Minnie Emmett

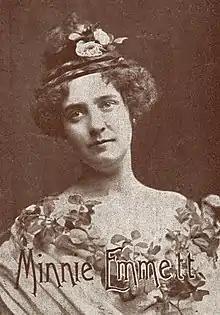
Minnie Emmett, ca. 1901.

Emmett was not the first woman to make commercial records, but was the first to gain prominence and influence in the field. A July 1898 article in "Phonoscope" called her "the most successful and the most popular woman engaged in record making". Her first recordings, published by the United States Phonograph Company in 1894 or 1895, were advertised as "the first true records of a high soprano voice". She sang popular sentimental and comic songs like "Sweet Marie" and "The Sunshine of Paradise Alley" and remained in the United States catalog until joining the Columbia Phonograph Company in 1898 and adding operatic solos and duets (with Roger Harding) and older standards (Ben Bolt, Robin Adair, Foster's songs) to her repertoire. She continued recording into the early 1900s, making discs for Columbia and Victor of similar material. She recorded a few cylinders for the U.S. Everlasting company around 1910.